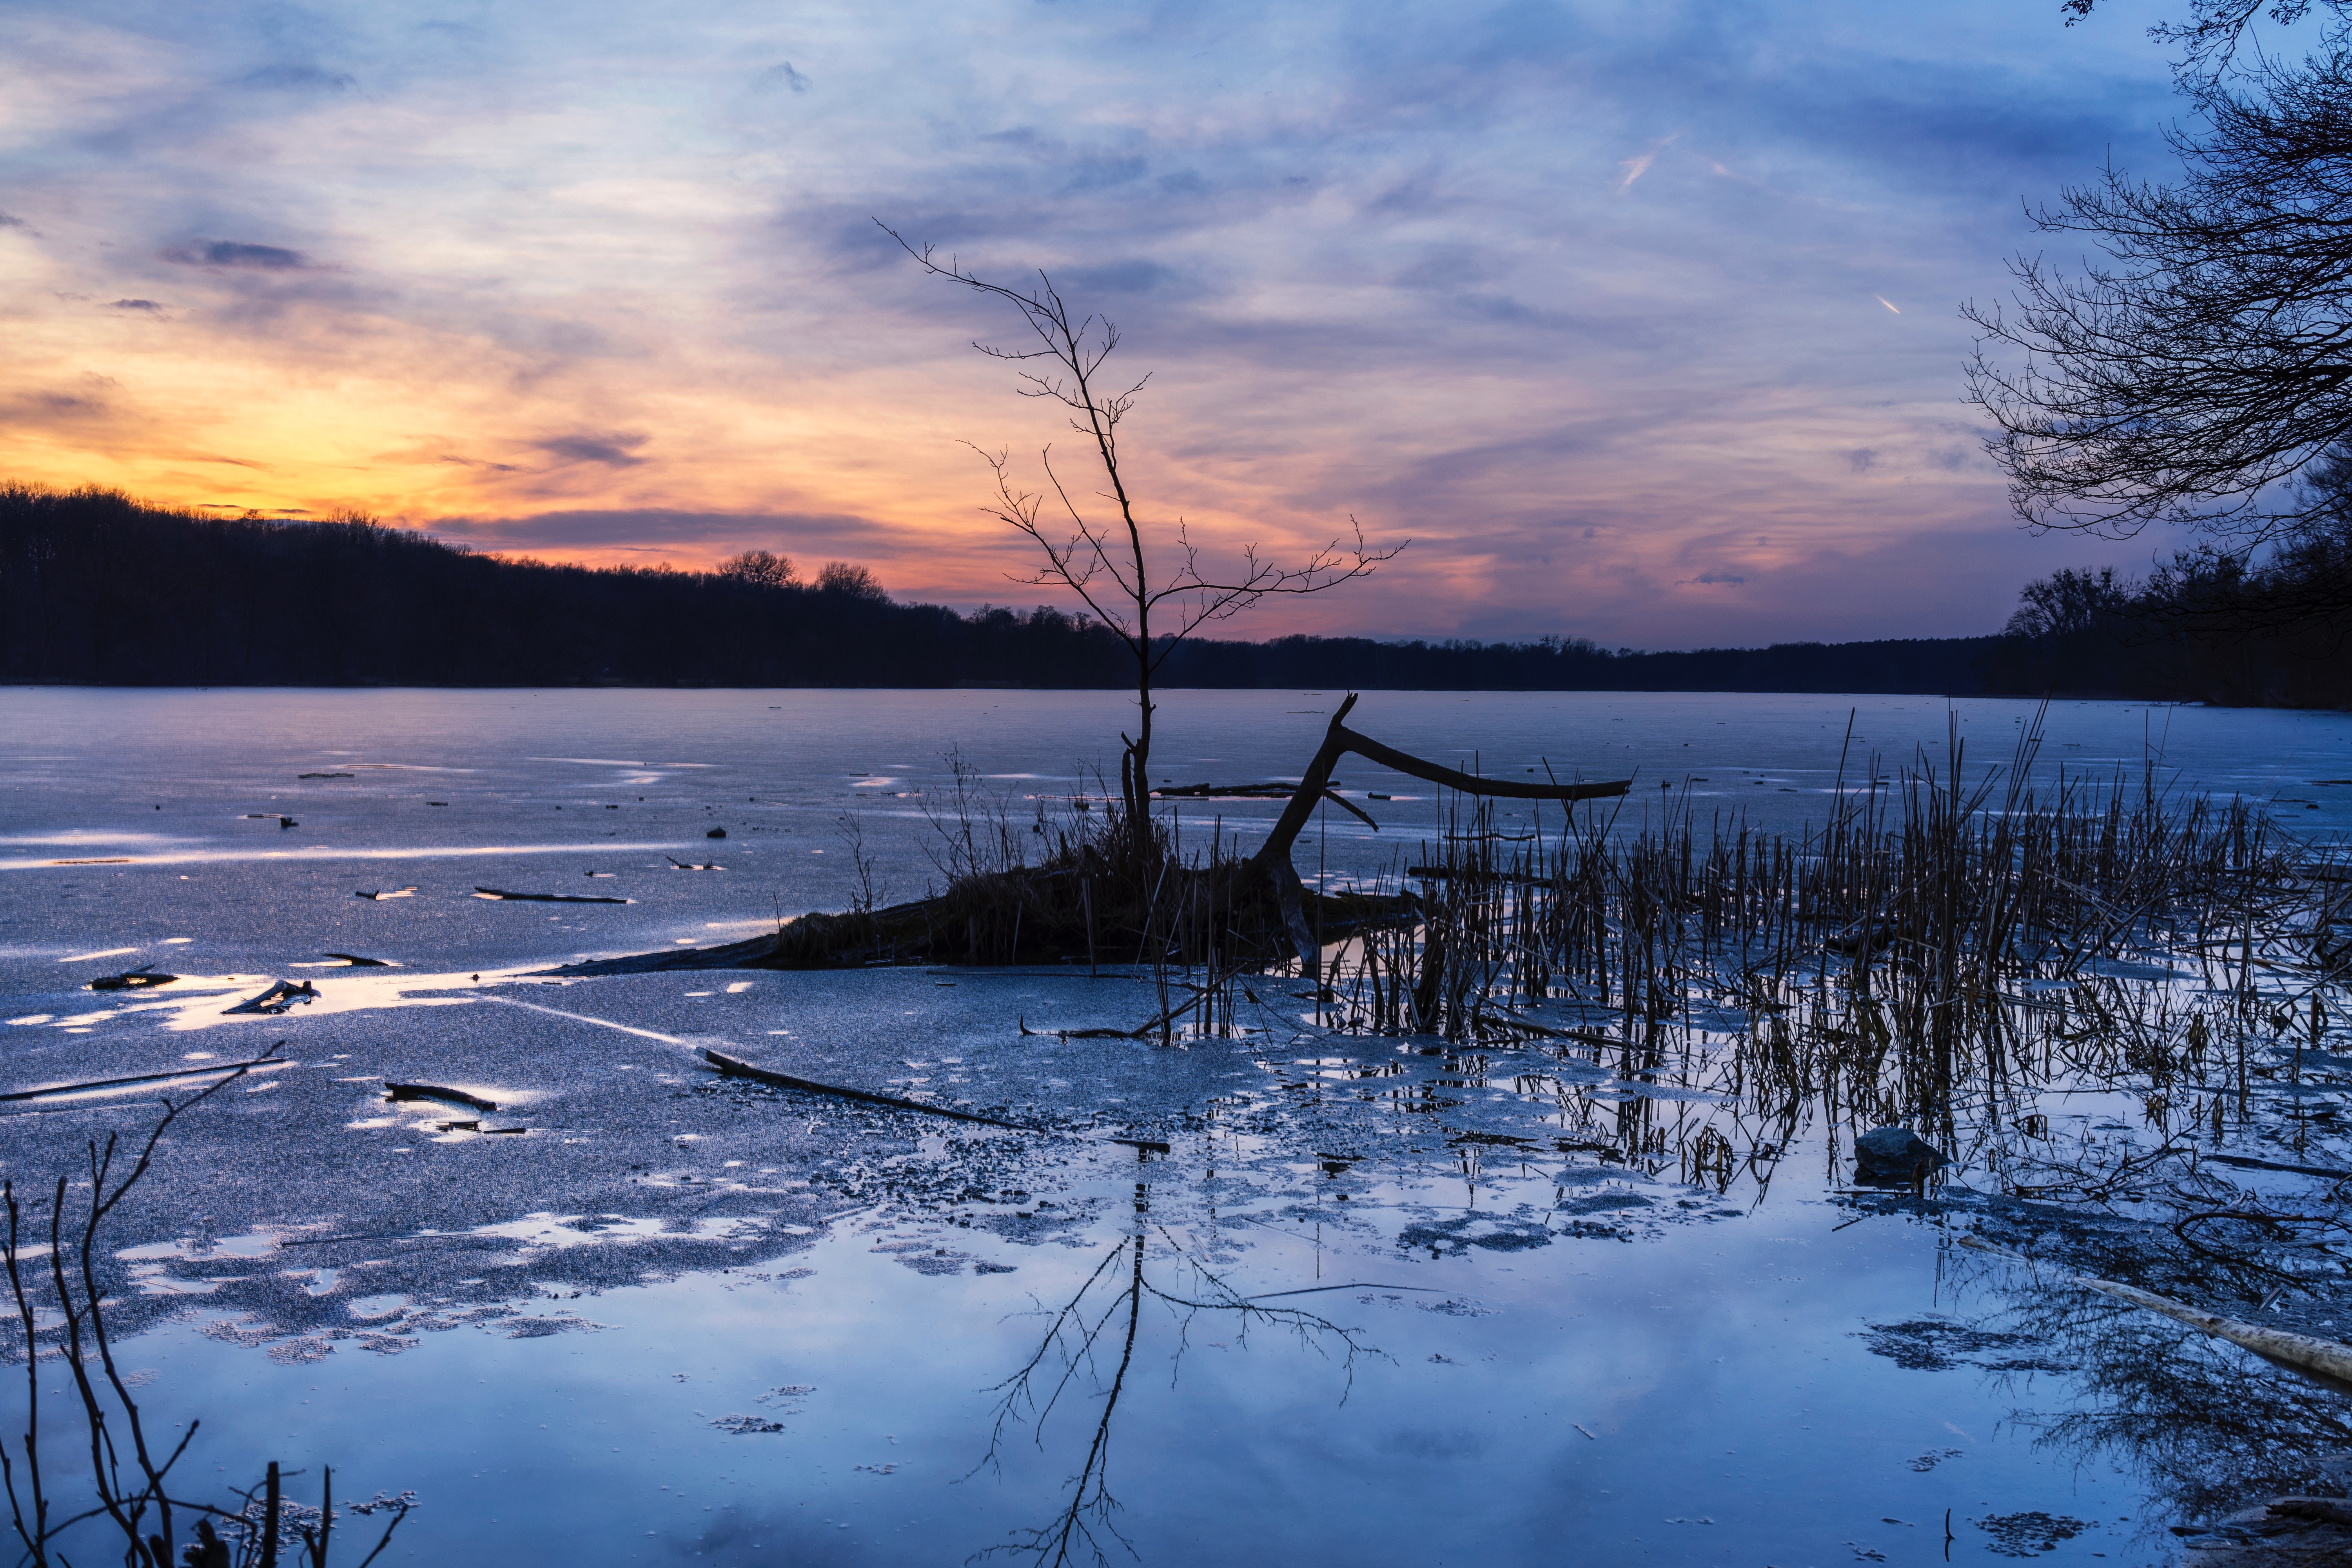
sky, natural landscape, water, nature, reflection, cloud, winter, tree, lake, evening, morning, loch, wilderness, dusk, horizon, atmosphere, freezing, branch, landscape, sunset, river, calm, wetland, snow, sunlight, pond, ice, bog, swamp, mountain, reservoir, plant, inlet, lake district, ocean, dawn, sunrise, marsh, bank, meteorological phenomenon